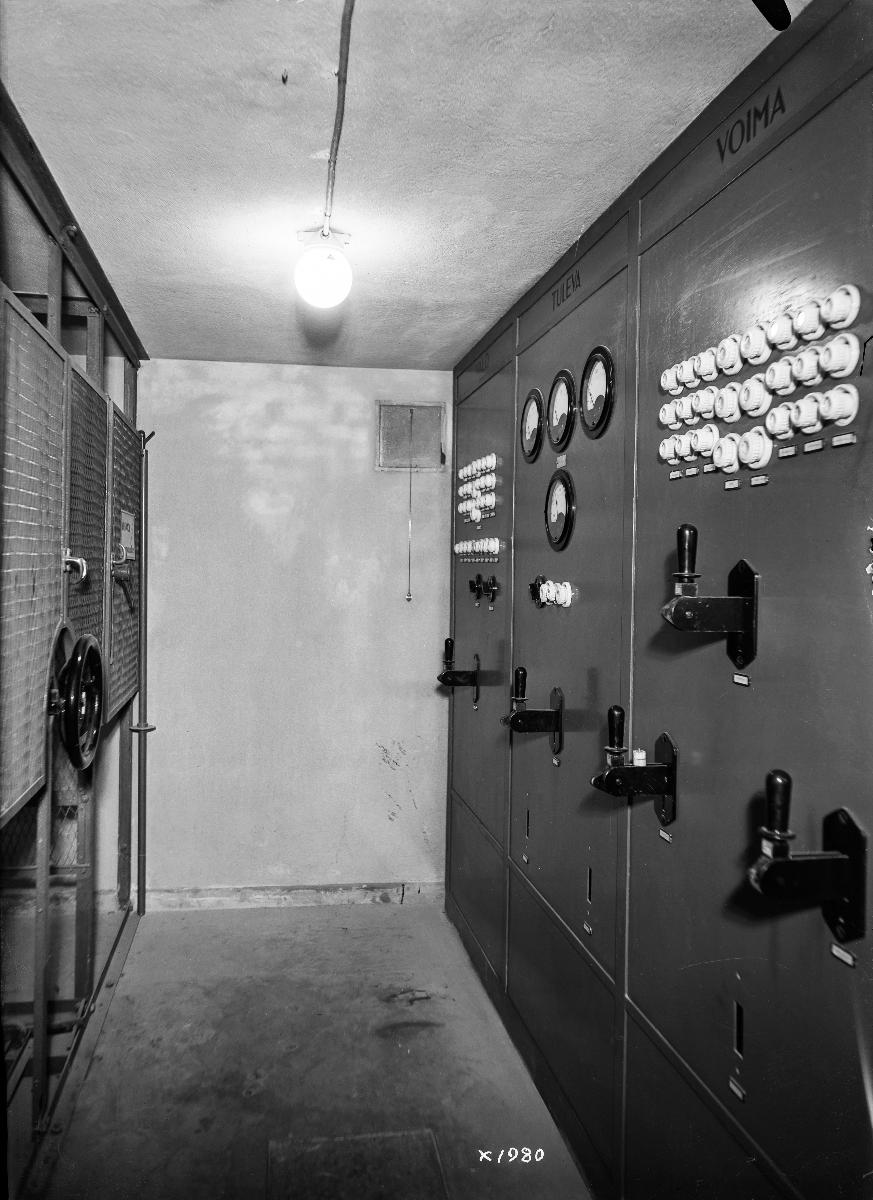
Karjapohjolan talo Rovaniemellä
Karjapohjola in Rovaniemi
sisällön kuvaus: Laitteistoa Karjapohjolan uudessa liike- ja tuotantolaitosrakennuksessa Rovaniemellä vuonna 1939. content description: Machinery in Karjapohjola's new premises in Rovaniemi, Finland, in 1939.
Vuosi: 1939
Paikka: Fennoskandia, Lappi, Pohjoismaat, Suomi, Lappi, Rovaniemi
Aiheet: sisäkuva; teollisuusrakennukset; uudisrakentaminen; lihateollisuus; sähkökeskukset; industrial buildings; new construction; meat industry; industribyggnader; nybyggnad; köttindustri